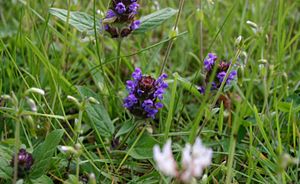
Brunelle
Almindelig brunelle (Prunella vulgaris).
Almindelig brunelle (Prunella vulgaris).
Brunelle er en planteslægt, der er udbredt i Europa, Mellemøsten og Kaukasus. Det er stauder med opret vækst og ægformede, modsatte blade. Blomsterne sidder samlet i et endestillet aks. Her omtales kun de arter og hybrider, der er vildtvoksende i Danmark, eller som dyrkes her.